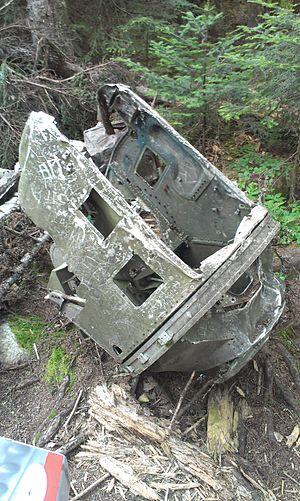
L’écrasement du Consolidated Liberator III à Saint-Donat en 1943 est une tragédie aérienne qui a couté la vie à 24 personnes et reste à ce jour le pire accident de l’histoire de l’Aviation royale canadienne.